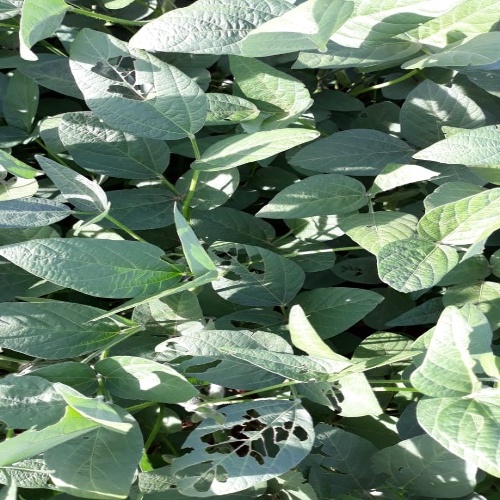
Label: Caterpillar